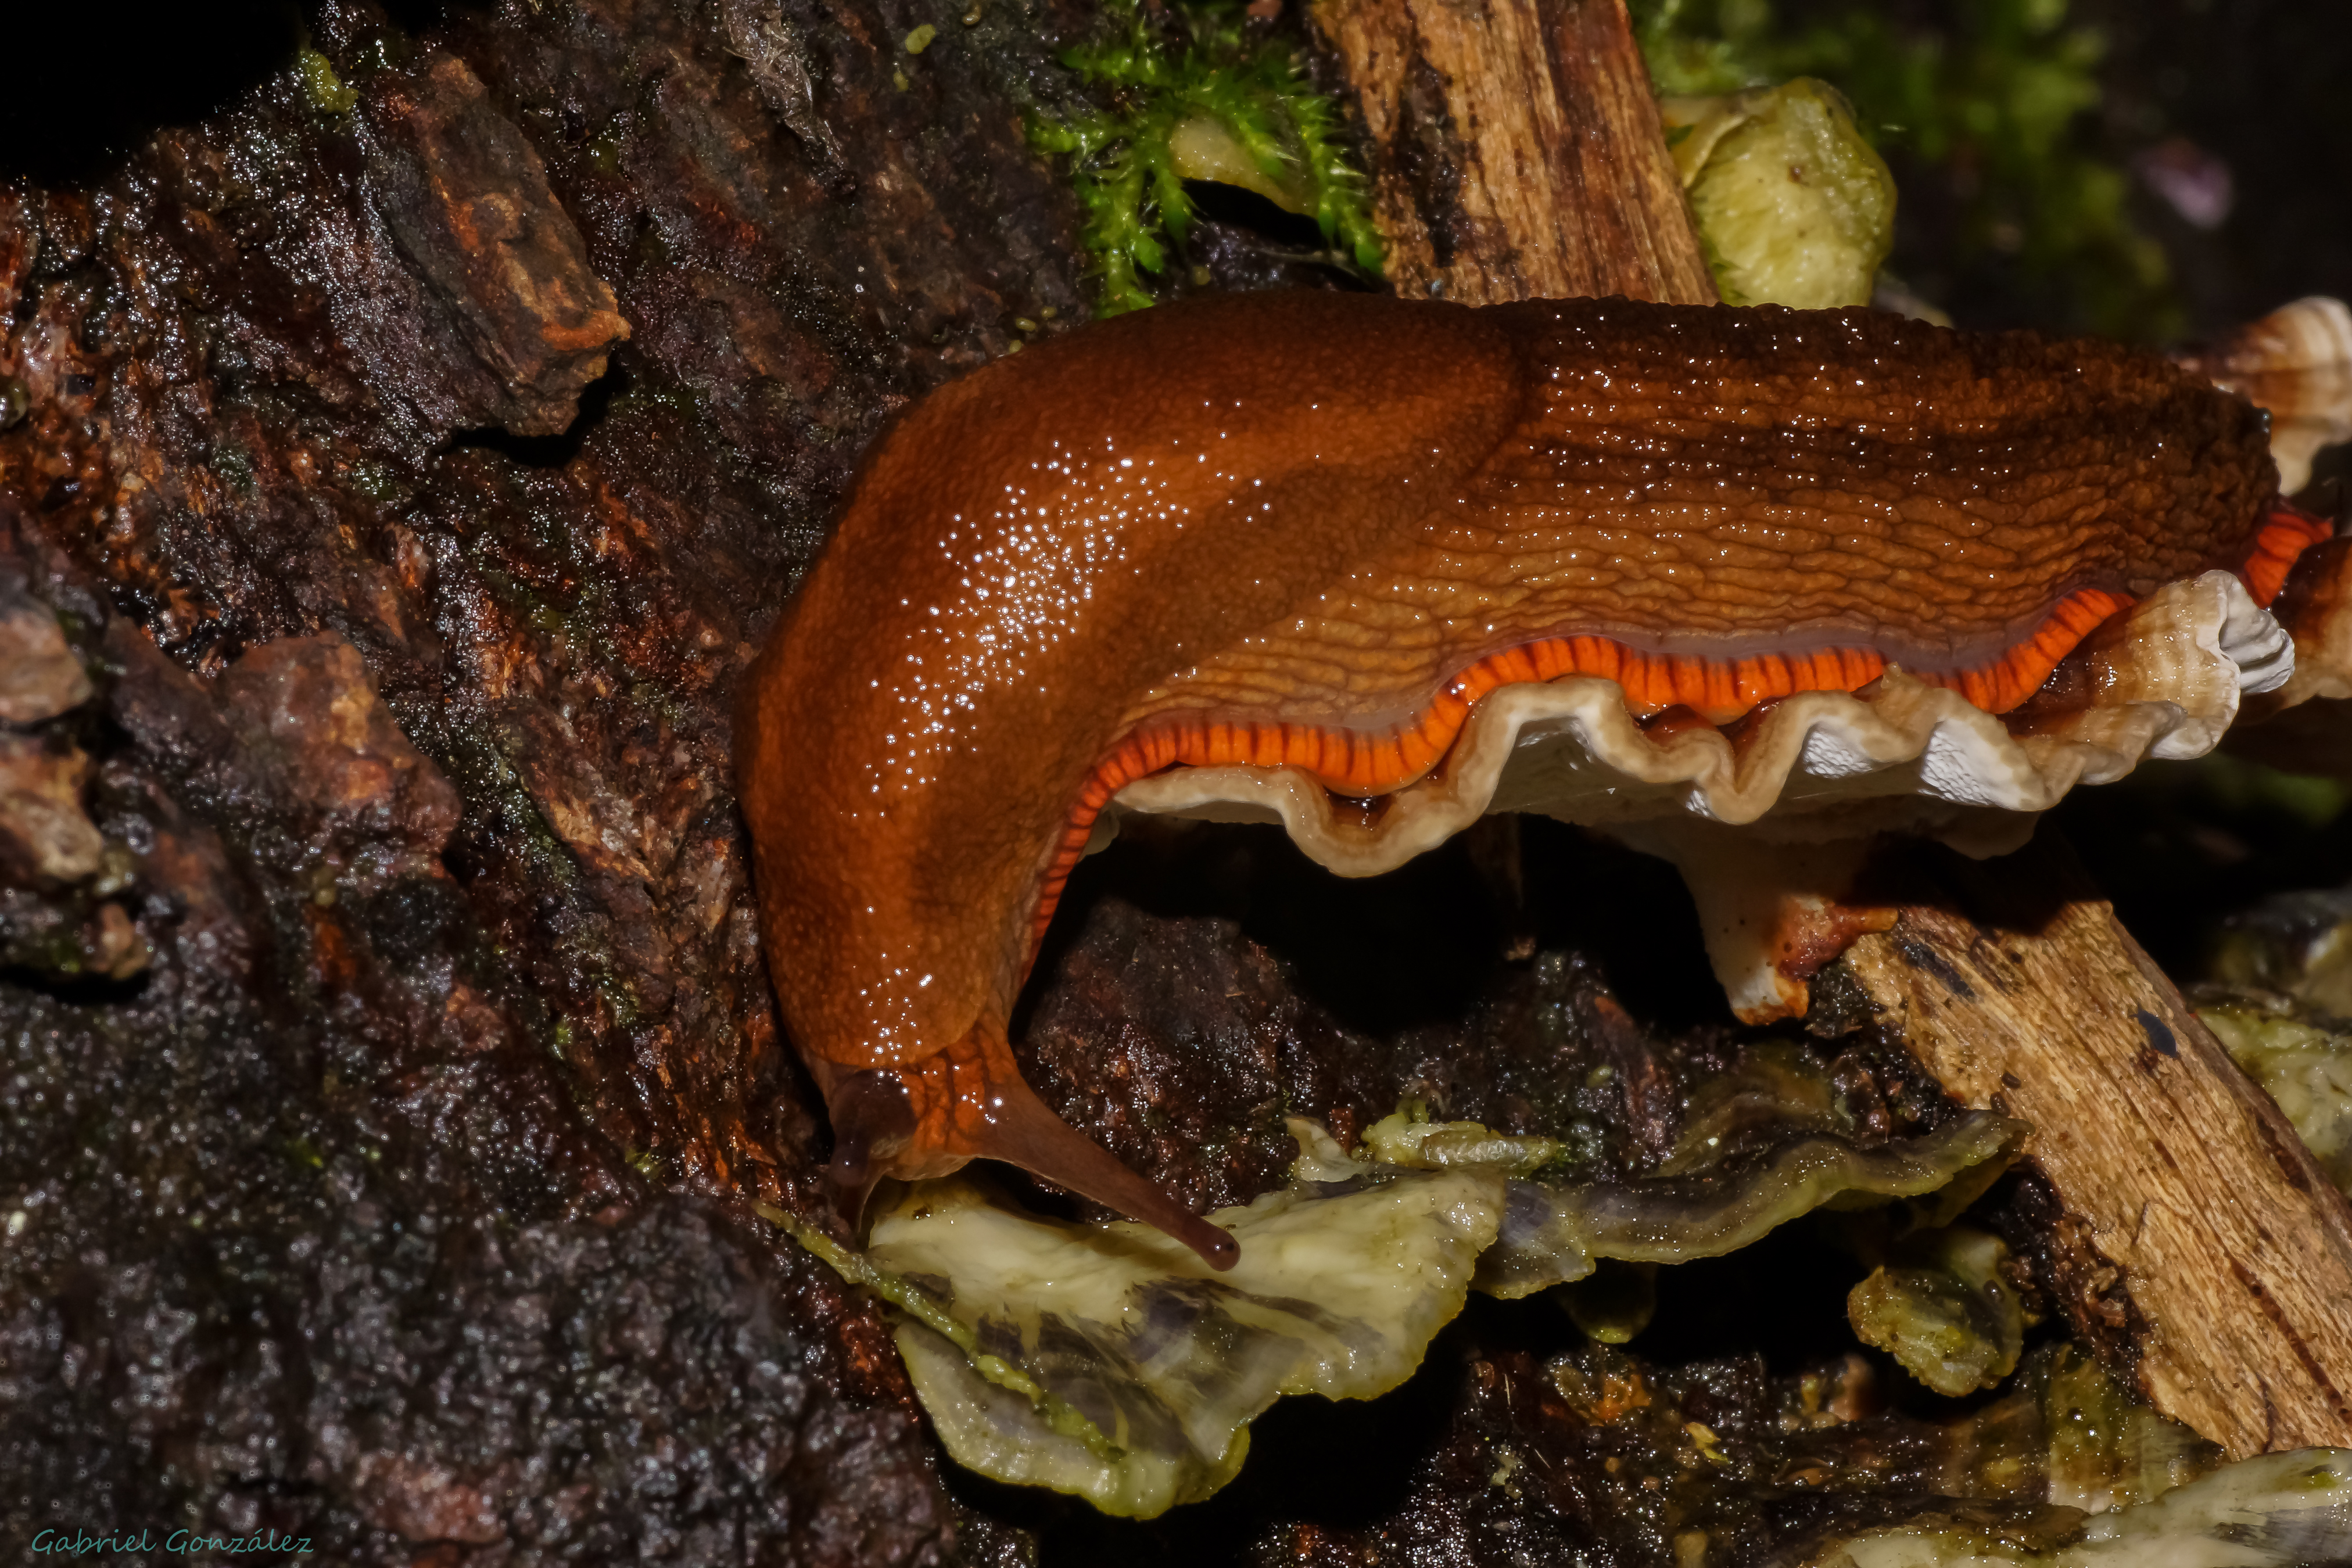
nature, photo, wildlife, macro, amphibian, fauna, invertebrate, fungus, animals, tamron90mm, auriculariales, a77, slug, g, slugs, ggl1, gaby1, xovesphoto, animales, sonya77, gphoto, xelodegalicia, macro photography, gabrielcoru a, babosas, medicinal mushroom, marine biology, snails and slugs, auriculariaceae